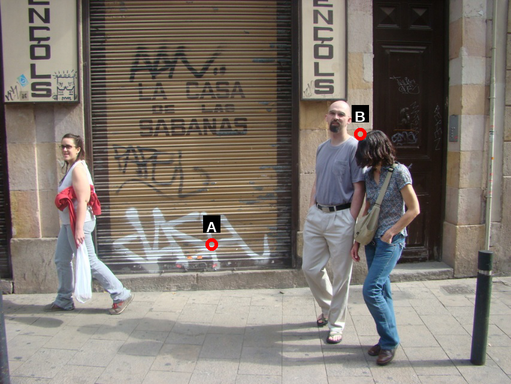
Question: Two points are circled on the image, labeled by A and B beside each circle. Which point is closer to the camera?
Select from the following choices.
(A) A is closer
(B) B is closer
Answer: B